June (Polish band)

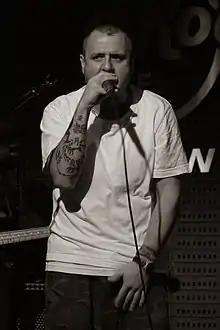
Robert Cichy performingat the concert of June in 2009

June is a Polish band playing a mixture of soul and jazz. It was founded in 2008 by musicians/music producers Jan Smoczyński, Robert Cichy and Krzysztof Pacan. All three musicians have previously worked with Polish artists such as Smolik, Anna Maria Jopek, Michał Urbaniak, Urszula Dudziak, Ania Dąbrowska. In 2009, the band was nominated for a Fryderyk award.